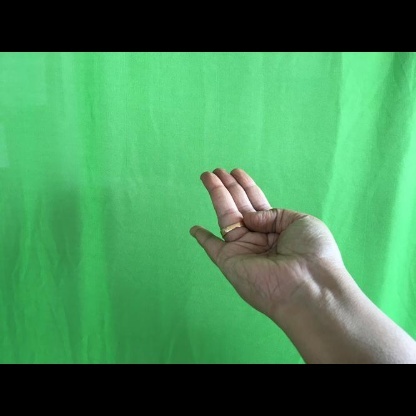
Mudra: Chaturam